Nixon Homestead

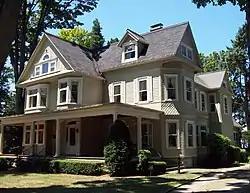
Nixon Homestead, July 2012

The Samuel F. Nixon Homestead', or simply the Nixon Homestead, is a historic home located in the Village of Westfield in Chautauqua County, New York. The original house was built in 1856 and subsequently expanded in about 1890 to its current size and style.